Lawrence Martin (musician)

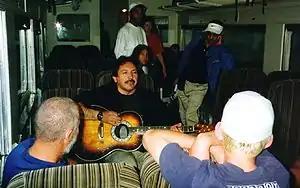
Lawrence Martin aka Wapistan playing guitar and singing on board of Polar Bear Express.

Lawrence Martin (born January 1956 in Moose Factory, Ontario) is a Canadian musician and politician. He has used the name Wapistan, derived from the Cree language word for the marten, in his musical work.